Lexington Market station (Metro SubwayLink)

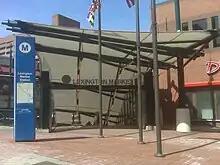
Station entrance

The station is compliant with the Americans with Disabilities Act of 1990. There is a single elevator at the Saratoga Street entrance, but no elevator at the Lexington Street entrance. Due to the lack of redundant elevators, wheelchair users cannot use the station in the event that the elevator is not operational.